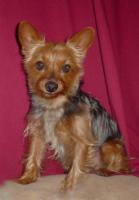
Australian_terrier